Timeline of Cardiff history

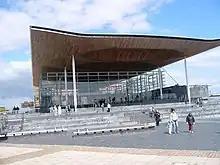
The Senedd

1905: Cardiff was granted city status by Edward VII and the Mayor became the Lord Mayor, with the right to use "The Right Honourable".